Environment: real
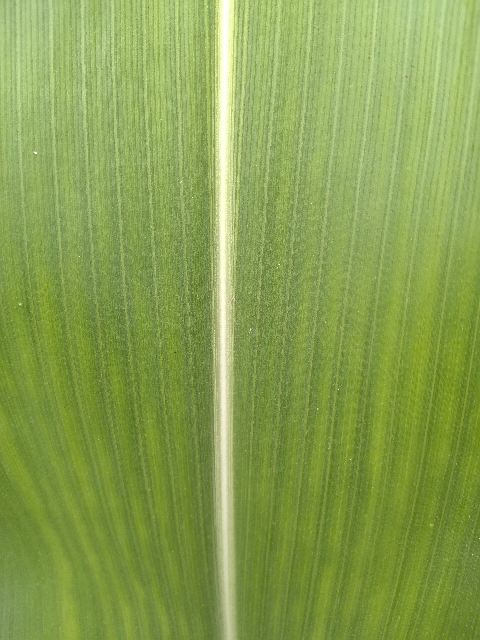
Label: healthy